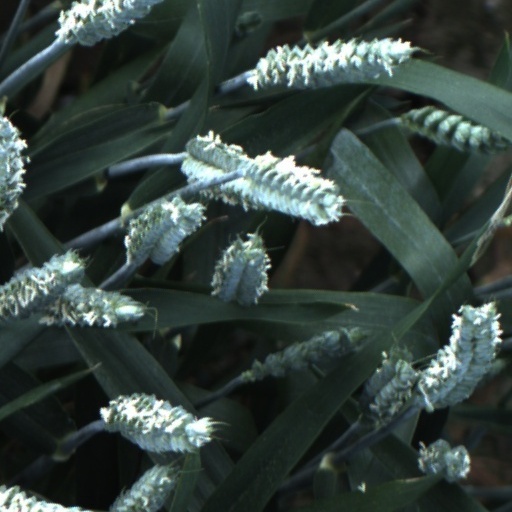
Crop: wheat